The O'Kanes

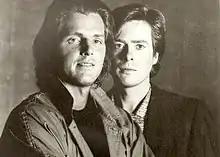
Jamie O'Hara and Kieran Kane

The O'Kanes were an American country music duo composed of Jamie O'Hara and Kieran Kane, both vocalists and guitarists. Active between 1986 and 1990, the duo recorded three albums for Columbia Records and charted seven singles on the "Billboard" Hot Country Singles (now Hot Country Songs) chart, including "Can't Stop My Heart from Loving You".